Evacuation of La Romana's division

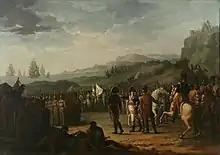
Spanish troops under General La Romana embarking for Spain, 1808

The 4,000 men of the "Asturias" and "Guadalajara" Regiments were stationed near Roskilde on the island of Zealand (Sjælland). The 4,500-strong "Princesa", "1st of Barcelona", "Almanza", and "Villaviciosa" Regiments were posted on the island of Funen (Fyn) along with La Romana's headquarters which were at Nyborg. The "1st of Catalonia" Regiment was quartered on Langeland. The "Algarve", "Infante", "Rey", and "Zamora" Regiments were stationed at Aarhus (Århus), Fredericia, and Randers on Jutland. Watching the various Spanish contingents were the main Danish army in Zealand, 3,000 Danes at Odense on Funen, 800 Danes, and a company of French on Langeland, and a Dutch light cavalry brigade and Danish infantry on Jutland. To keep the soldiers quiet, Napoleon increased the officers' pay and promised La Romana the Grand Cross of the Légion d'Honneur. In order to flatter the Spaniards, Bernadotte used a troop of the "Rey" Regiment as his personal escort.